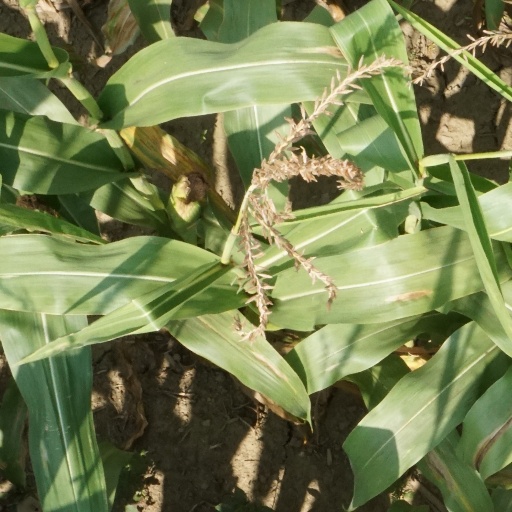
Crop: maize; corn